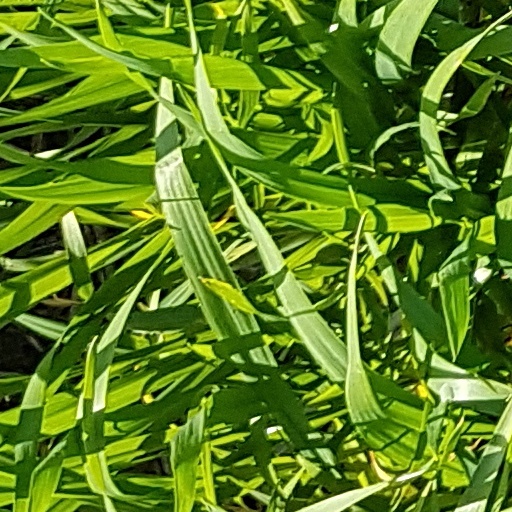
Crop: wheat